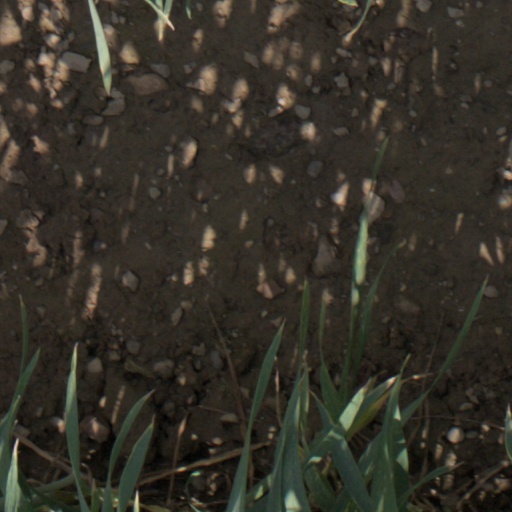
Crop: wheat